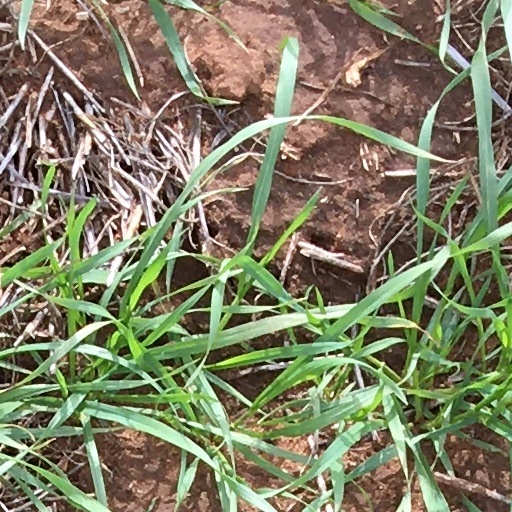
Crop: wheat